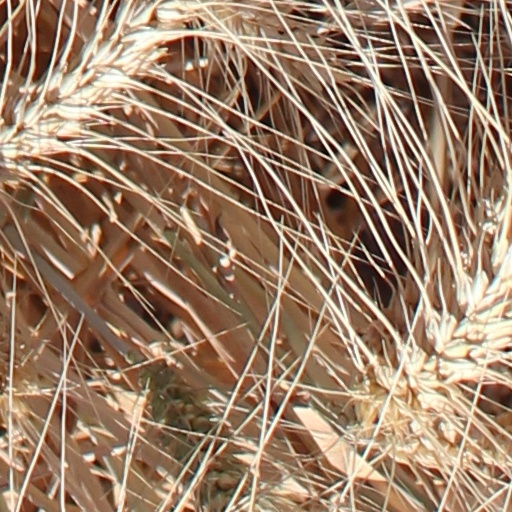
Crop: wheat